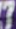
Number: 7